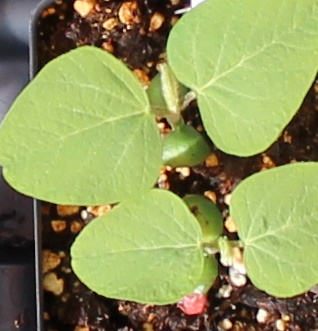
Label: Soybean